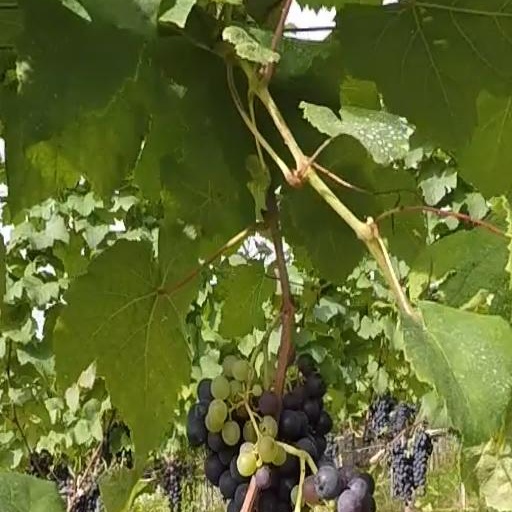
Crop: grape